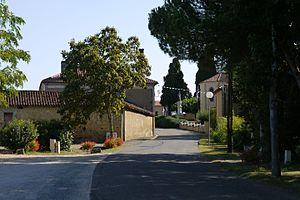
L'entrée nord de Clermont-Pouyguillès
Clermont-Pouyguillès est une commune française située dans le département du Gers en région Occitanie.